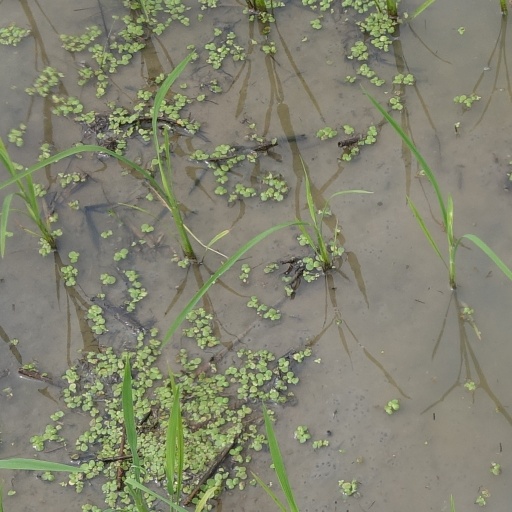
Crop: rice